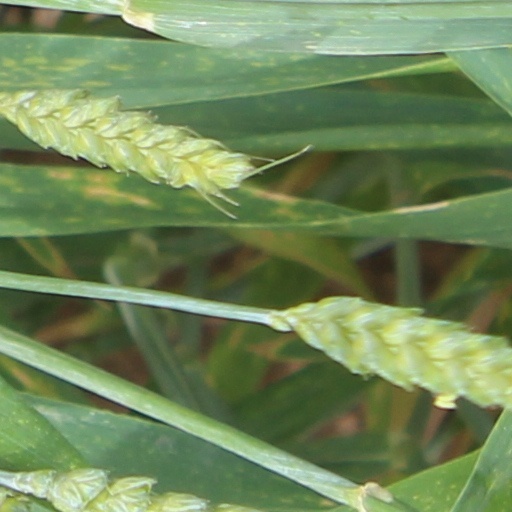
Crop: wheat